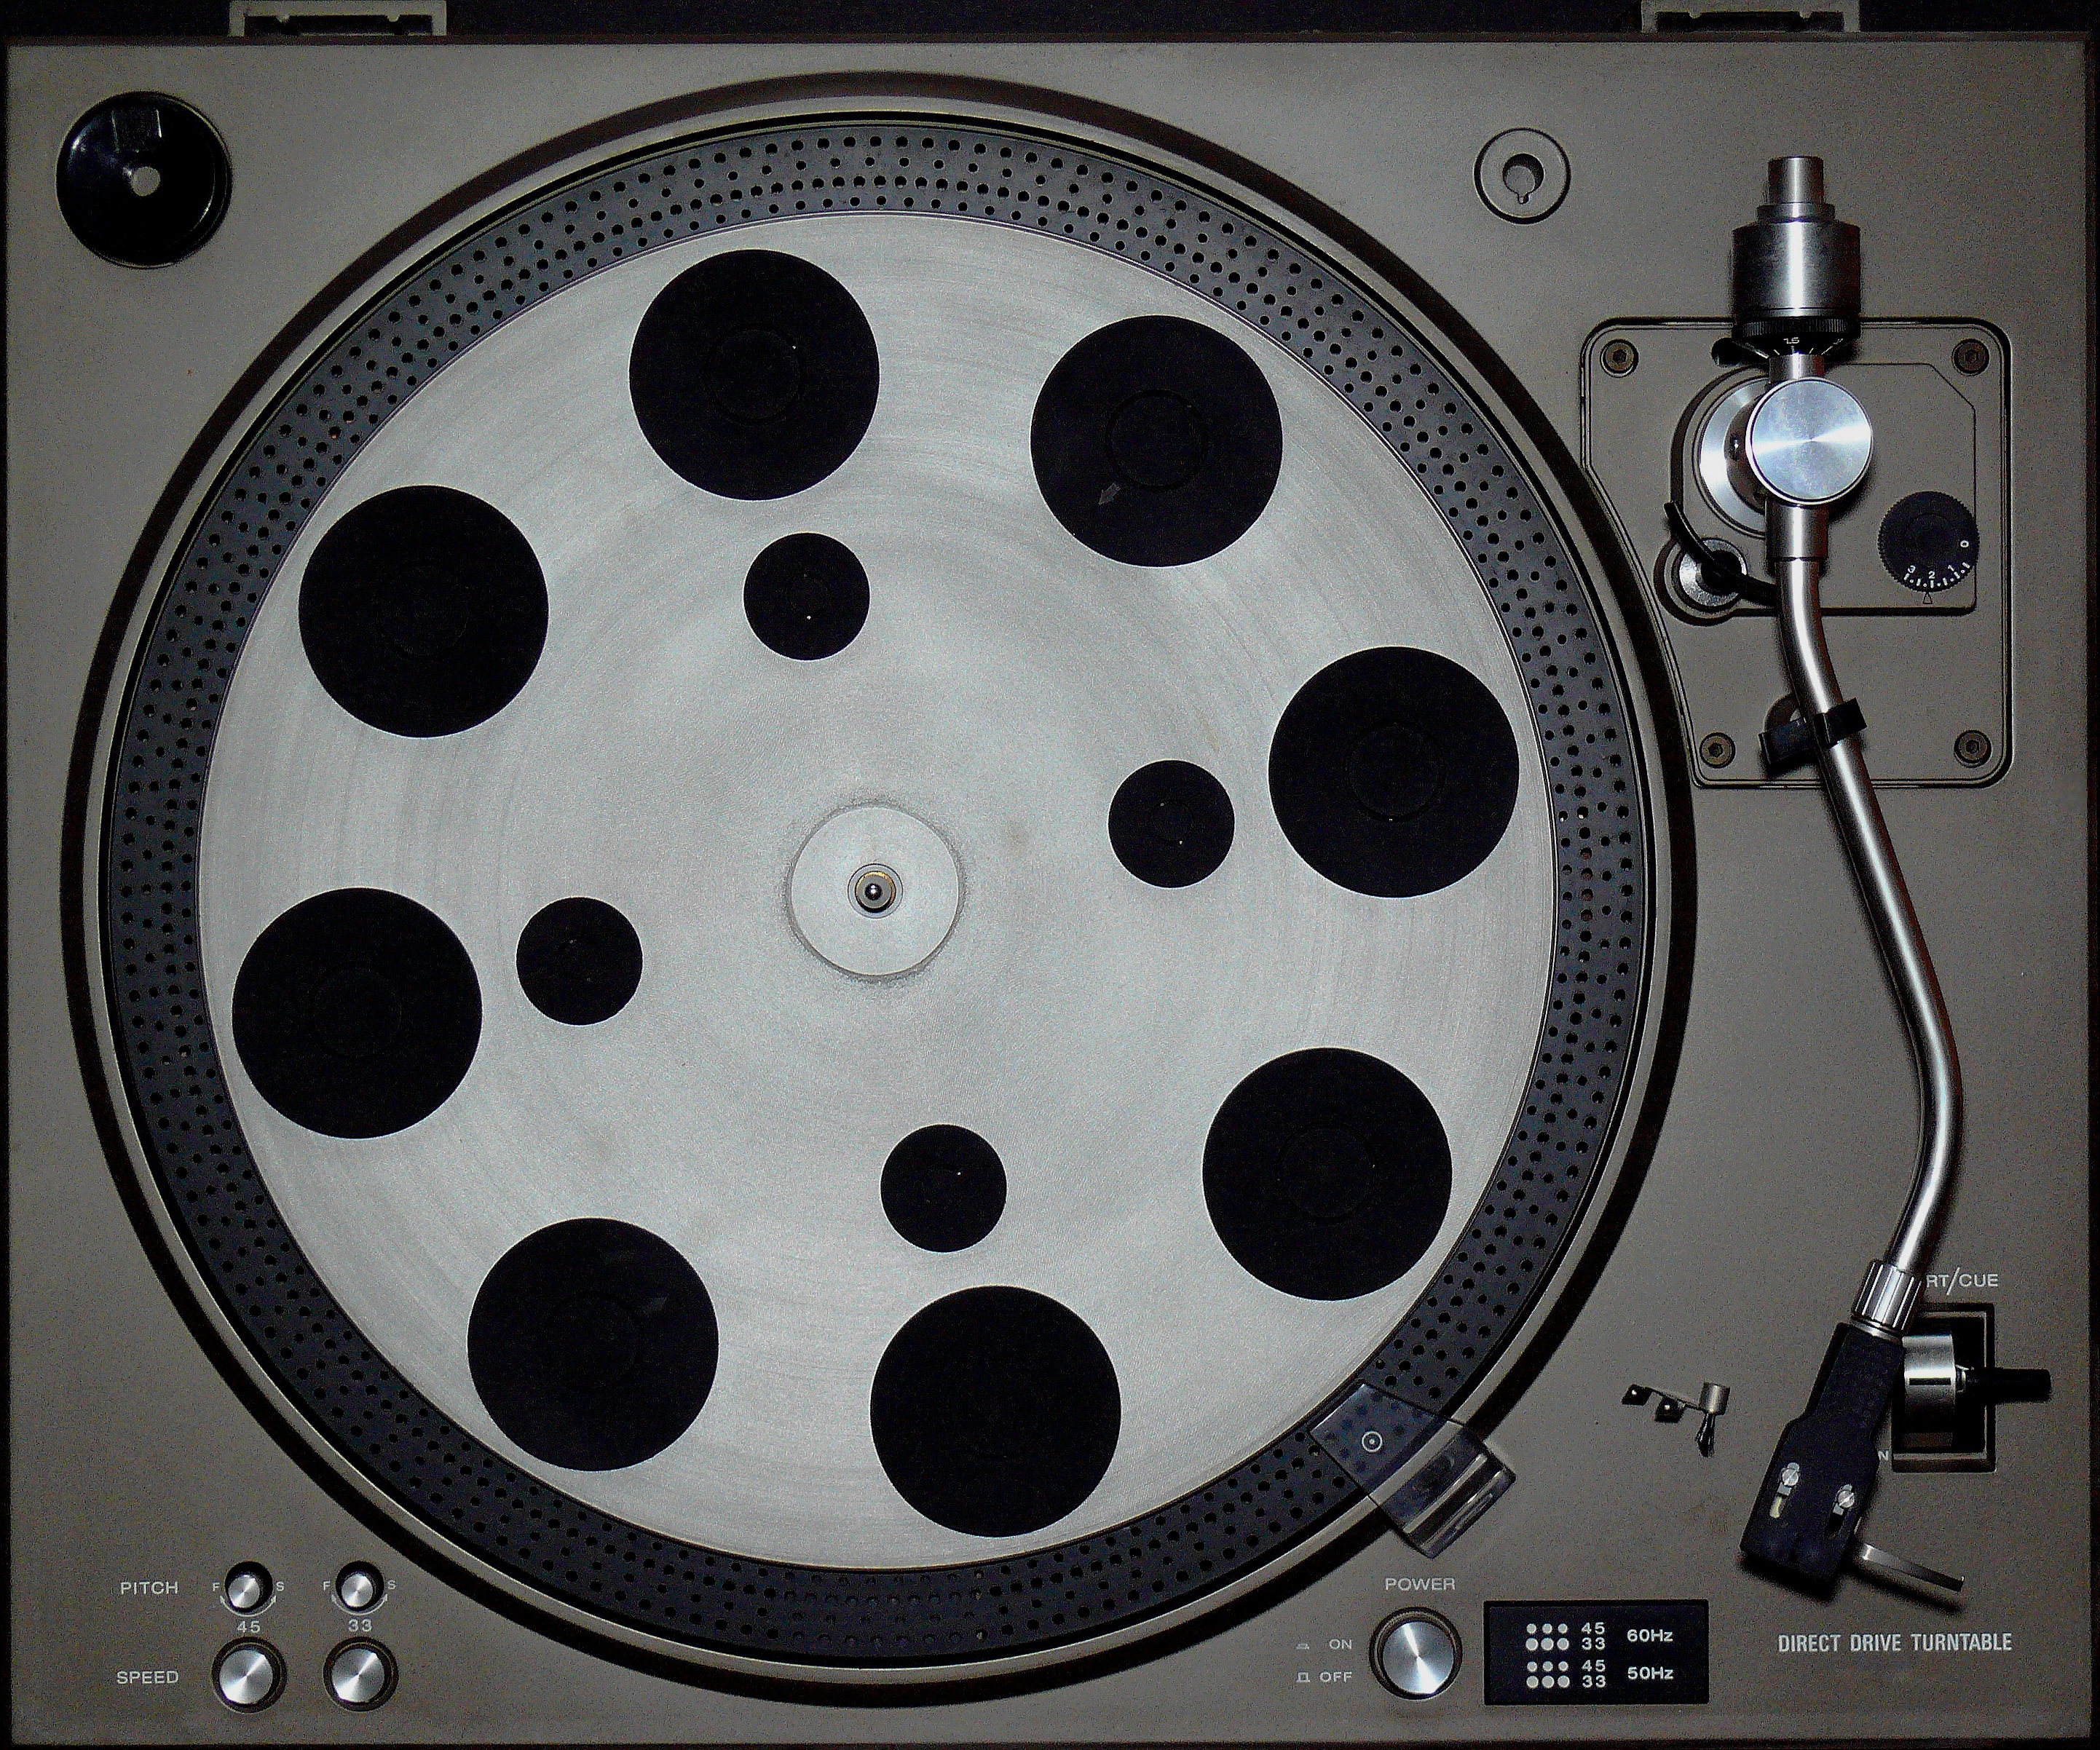
record, turntable, wheel, drum, circle, musical instrument, product, electronics, rim, system, drums, tones, tonkunst, electronic instrument, skin head percussion instrument